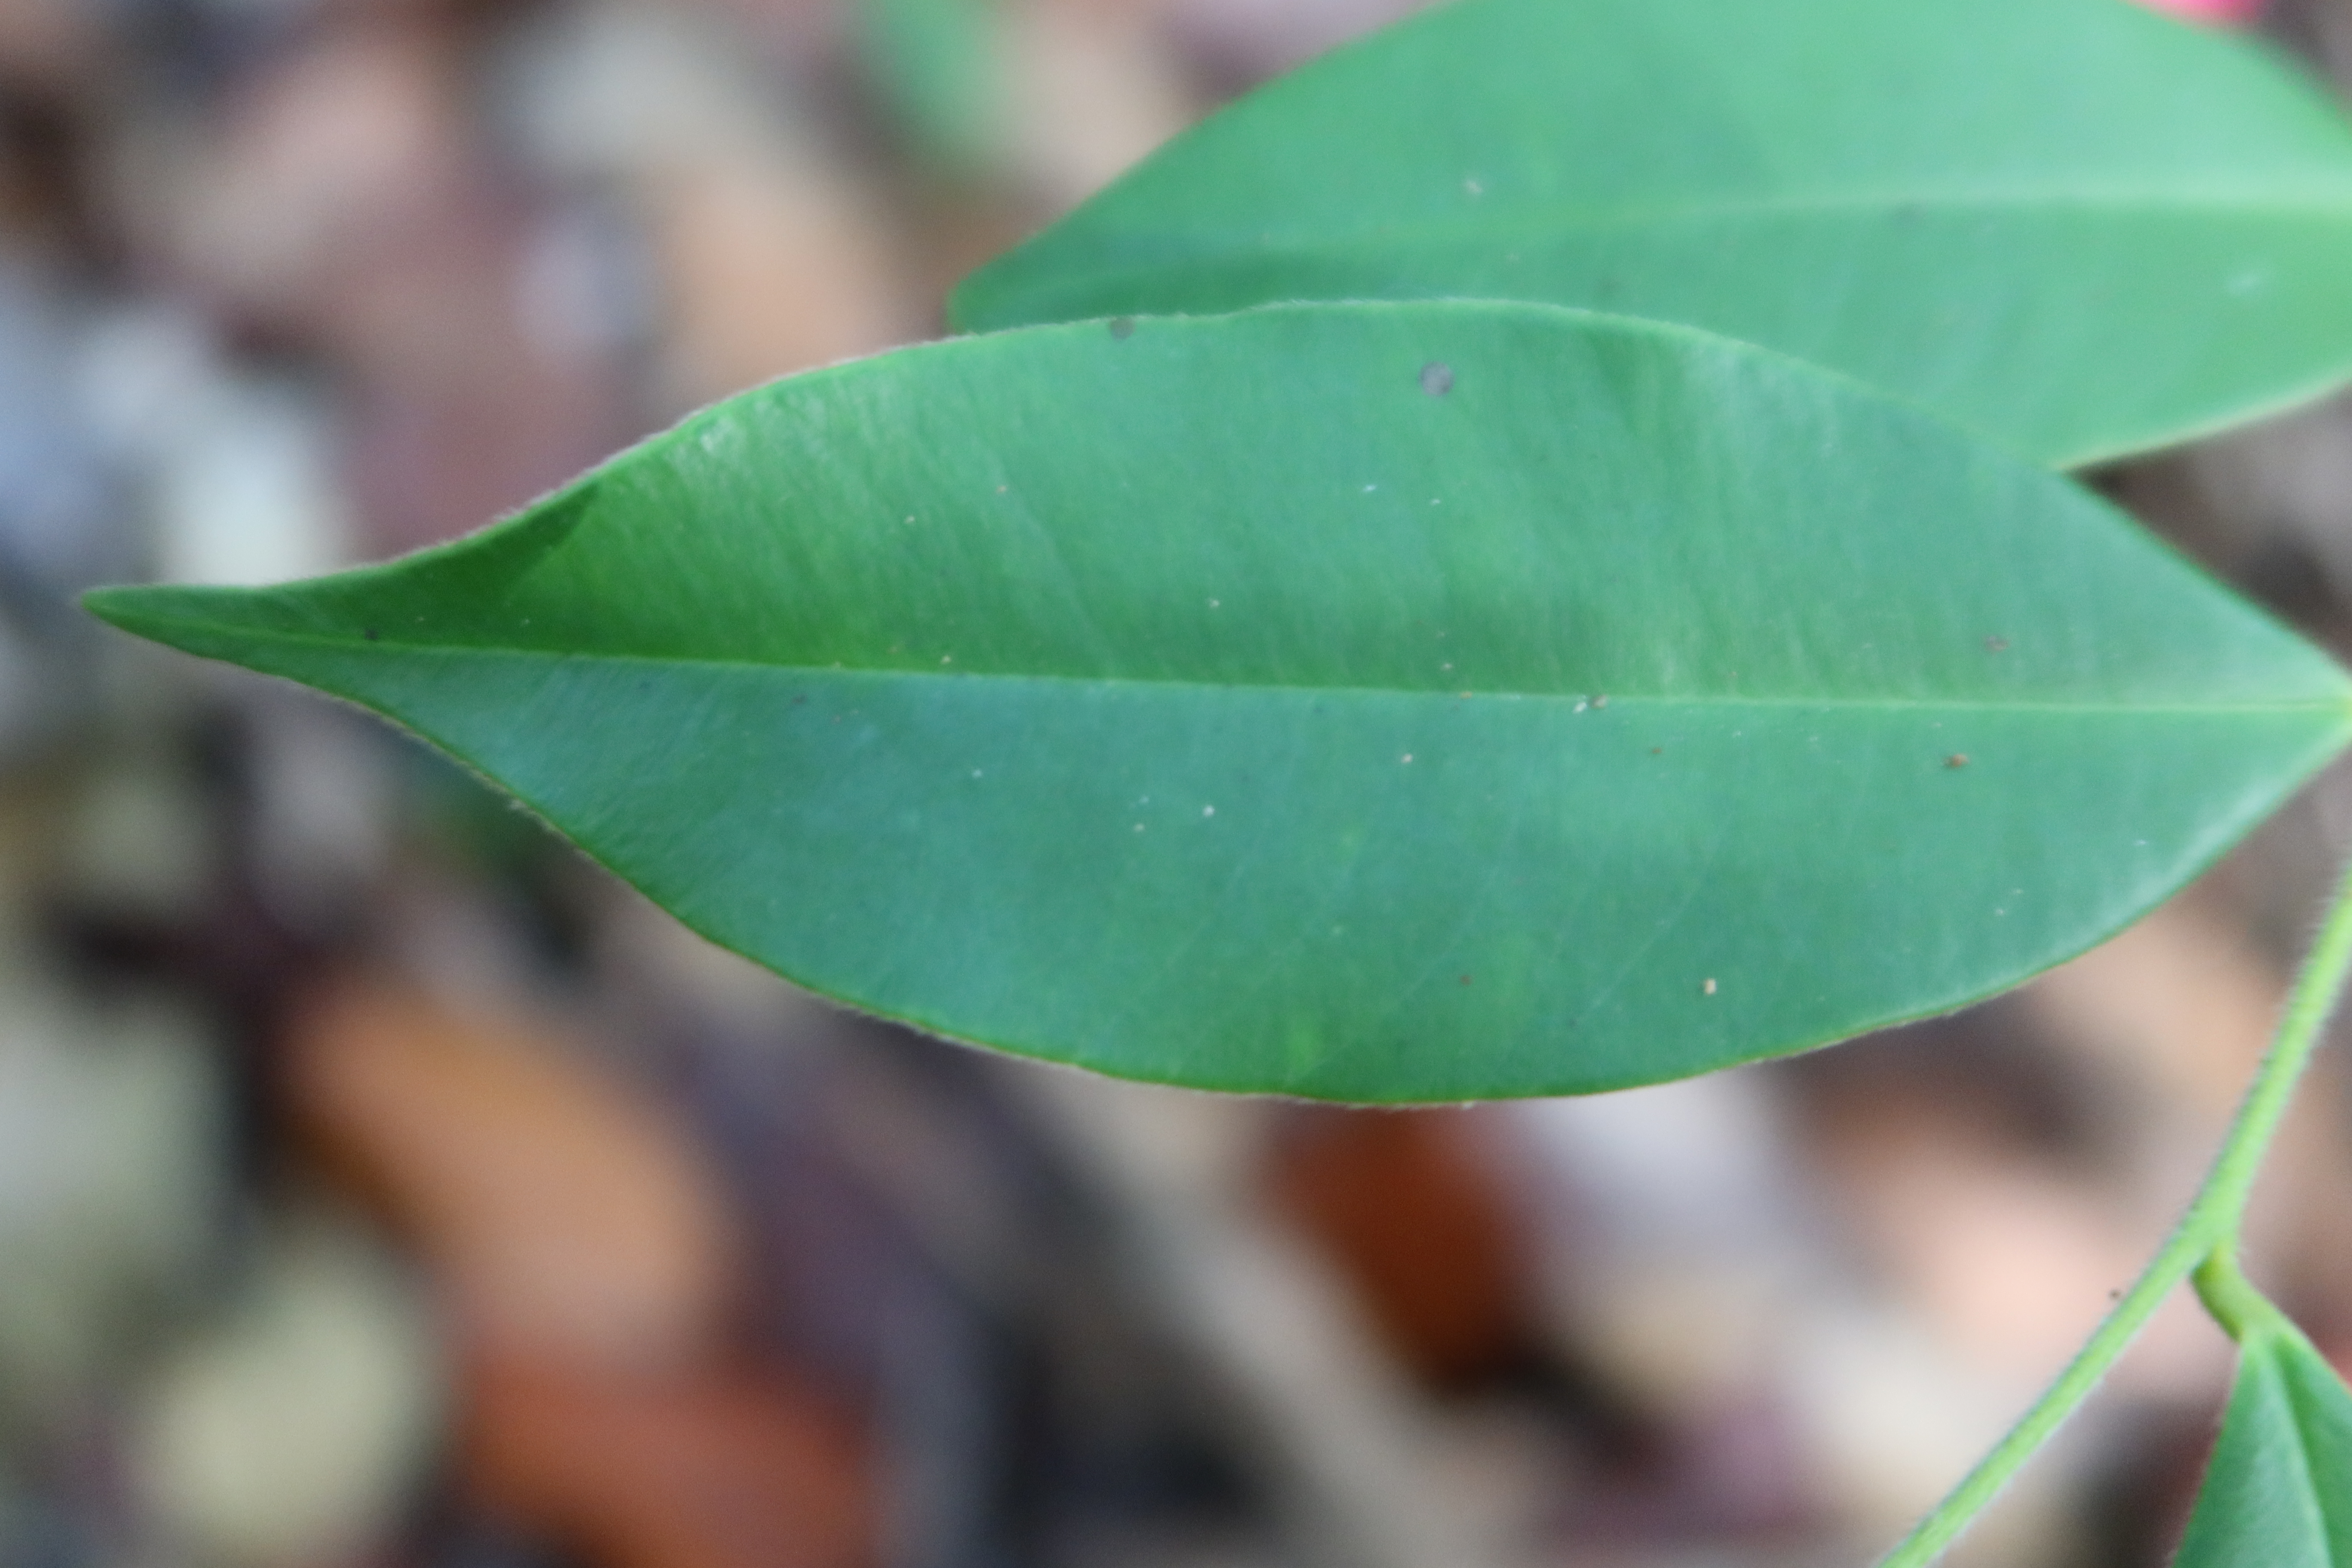
Label: Healthy